1875 Indianola hurricane

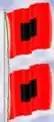
Hurricane warning flags

Farther north, Harrisburg and Houston were impacted by the hurricane. Water from Galveston Bay at Houston swept farther inland than ever recorded at the time. Trees were brought down throughout the city, with some streets resembling "forests just cut down", according to "The Daily News". Fallen trees and fences blocked sidewalks on Congress Street. A number of homes were deroofed. Three buildings at the fairgrounds were destroyed. Heavy rainfall flooded some streets. Two bridges over White Oak Bayou were washed away, while a few houses along the bank of the bayou were also swept away. Damage in Houston reached about $50,000 (equivalent to $ million in ). In Spring, heavy precipitation caused streams to overflow and streets to quickly flood, with "The Daily News" noting that floodwaters took "almost everything within its reach." A combination of strong winds and torrential rains damaged several miles of railroad tracks and washed out several roads. Cotton crops were completely wiped out. In Wallisville, several buildings were demolished, while moderate damage occurred in Beaumont and Liberty. Strong winds buffeted Austin County for about 48 hours, causing severe damage to vegetation and downing many trees.